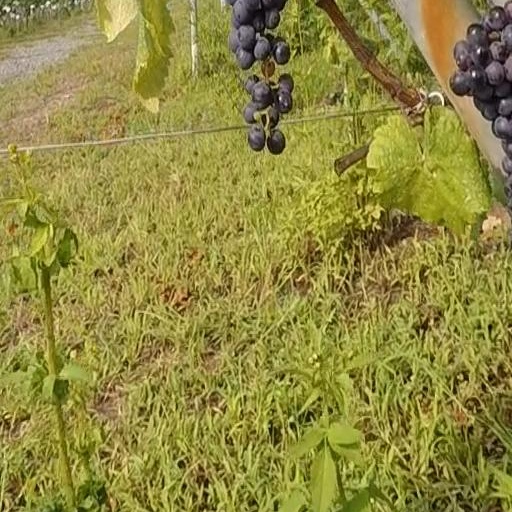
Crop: grape